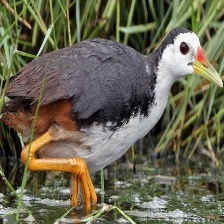
Species: WHITE BREASTED WATERHEN
Scientific name: AMAURORNIS PHOENICURUS
ImageNet parent category: european_gallinule